Liburna

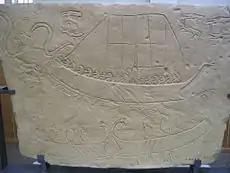
Battle between Liburnian and Picenian vessels depicted on the Novilara tablets (6th/5th century BCE).

A stone tablet ("Stele di Novilara") discovered near ancient Pisaurum (now Pesaro) depicts a liburna in the midst of a naval battle. Dating back to the fifth or sixth century BCE, the image likely portrays a fictional clash between the Liburnian and Picene fleets. The liburna is depicted as a light vessel with a single row of oars, one mast, one sail, and a prow curving outward. Beneath the prow, a rostrum was installed for striking enemy ships below the waterline.